Prejudice (2015 film)

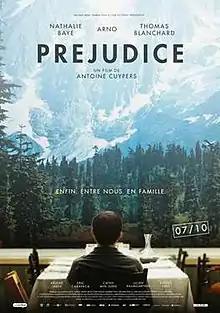
Film poster

Prejudice (Préjudice) is a 2015 drama film directed by Antoine Cuypers and co-written by Cuypers with Antoine Wauters. The film is an international co-production between Belgium, Luxembourg and the Netherlands. It opened the 30th Festival International du Film Francophone de Namur on 2 October 2015.